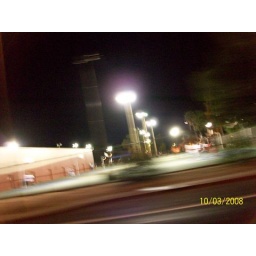
Speeding by at night. The basket ball court.